Carbenium ion

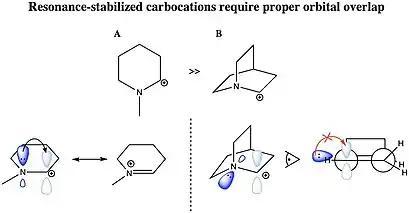

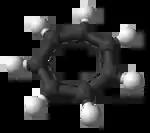
Ball-and-stick model of the tropylium cation

The tropylium ion is an aromatic species with the formula . Its name derives from the molecule tropine (itself named for the molecule atropine). Salts of the tropylium cation can be stable, e.g. tropylium tetrafluoroborate. It can be made from cycloheptatriene (tropylidene) and bromine or phosphorus pentachloride.